Girls und Panzer: This Is the Real Anzio Battle!

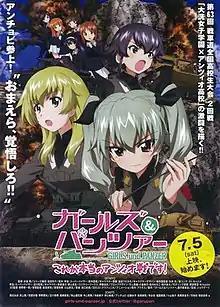
Theatrical release poster

is a 2014 Japanese original video animation (OVA) directed by Tsutomu Mizushima from a script written by Takaaki Suzuki. Produced by Actas and distributed theatrically by Showgate, the OVA stars Mai Fuchigami, Ai Kayano, Mami Ozaki, Ikumi Nakagami, Yuka Iguchi, Maya Yoshioka, Misato Fukuen, Mikako Takahashi, and Kana Ueda. Set after the seventh episode of "Girls und Panzer" (2012), the OVA follows the full tank match between Ōarai Girls' Academy and Anzio High School led by Anchovy (Yoshioka).